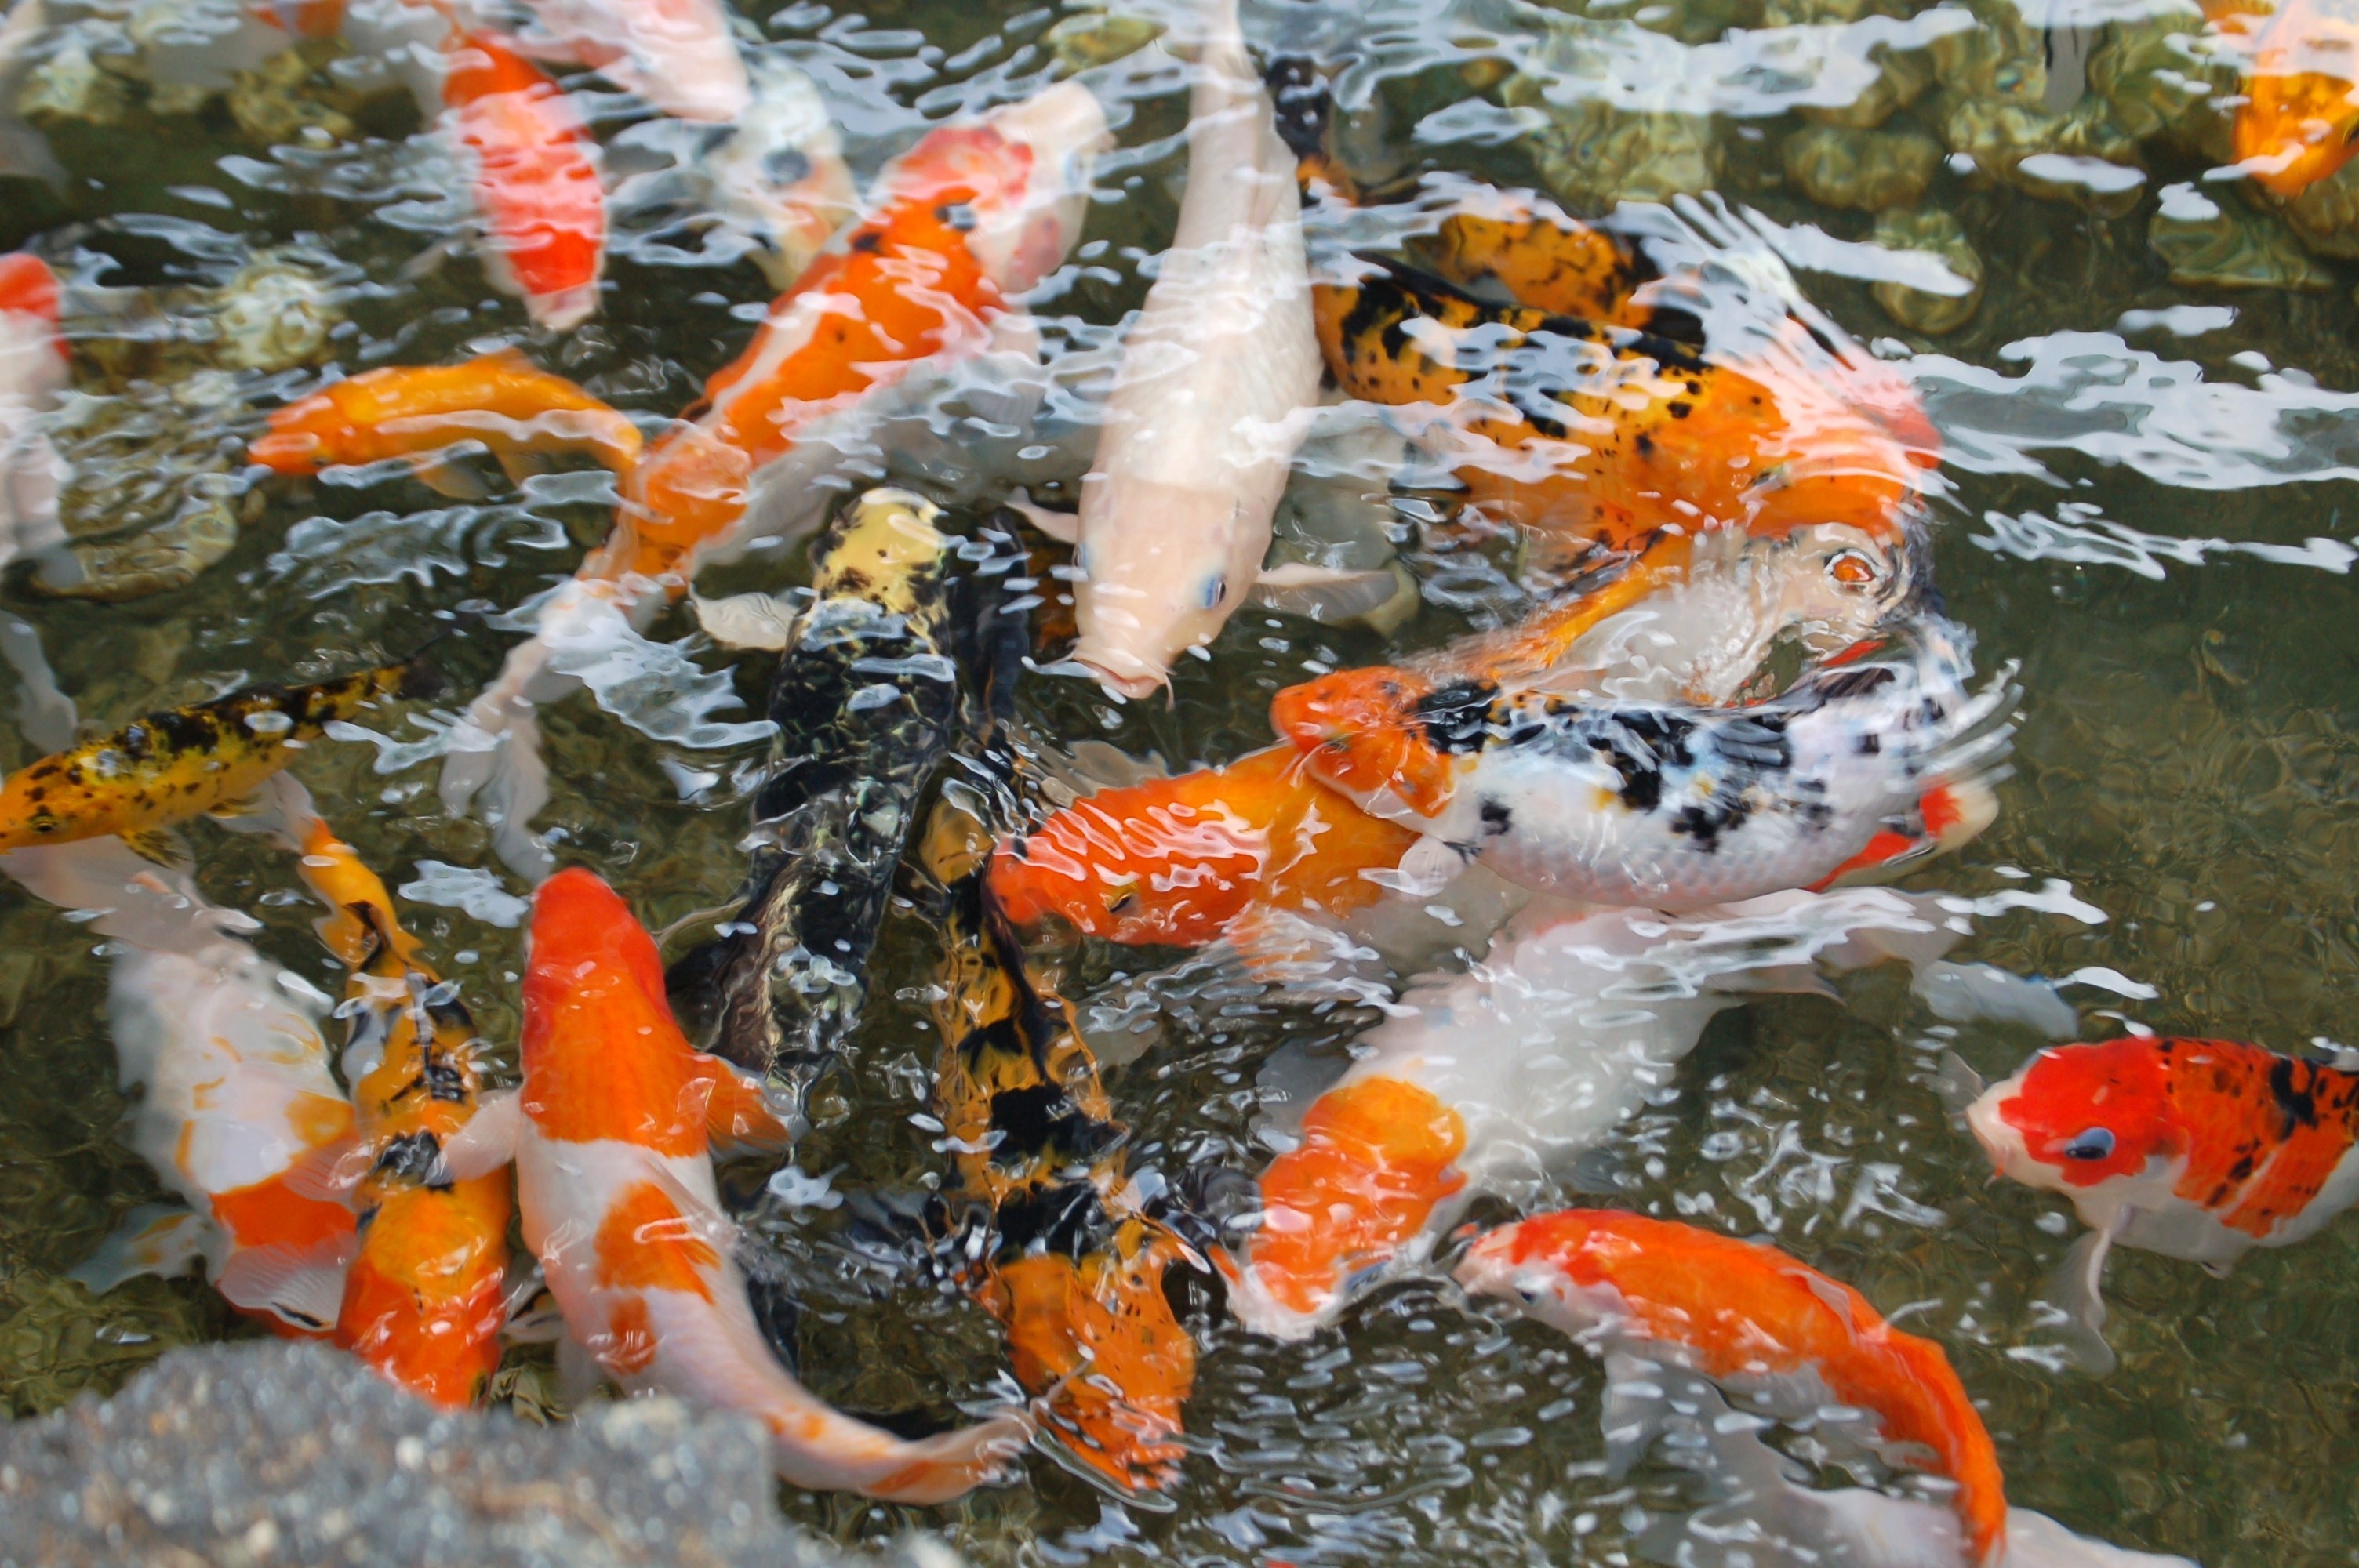
water, animal, pond, underwater, pet, aquatic, colorful, fish, japanese, goldfish, koi, koi fish, fish pond, marine biology